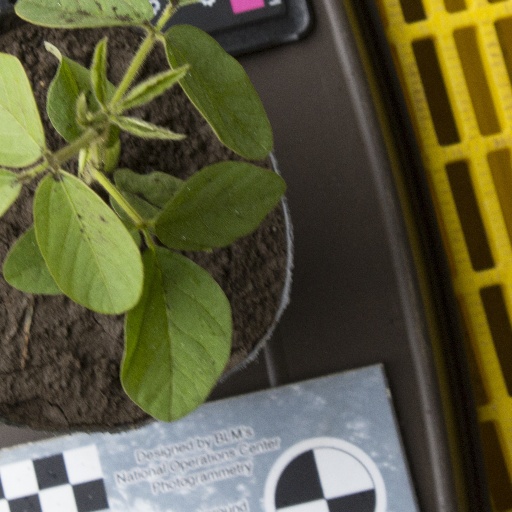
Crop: soybean